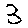
Label: 3